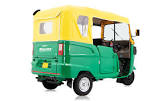
Vehicle type: Auto Rickshaws